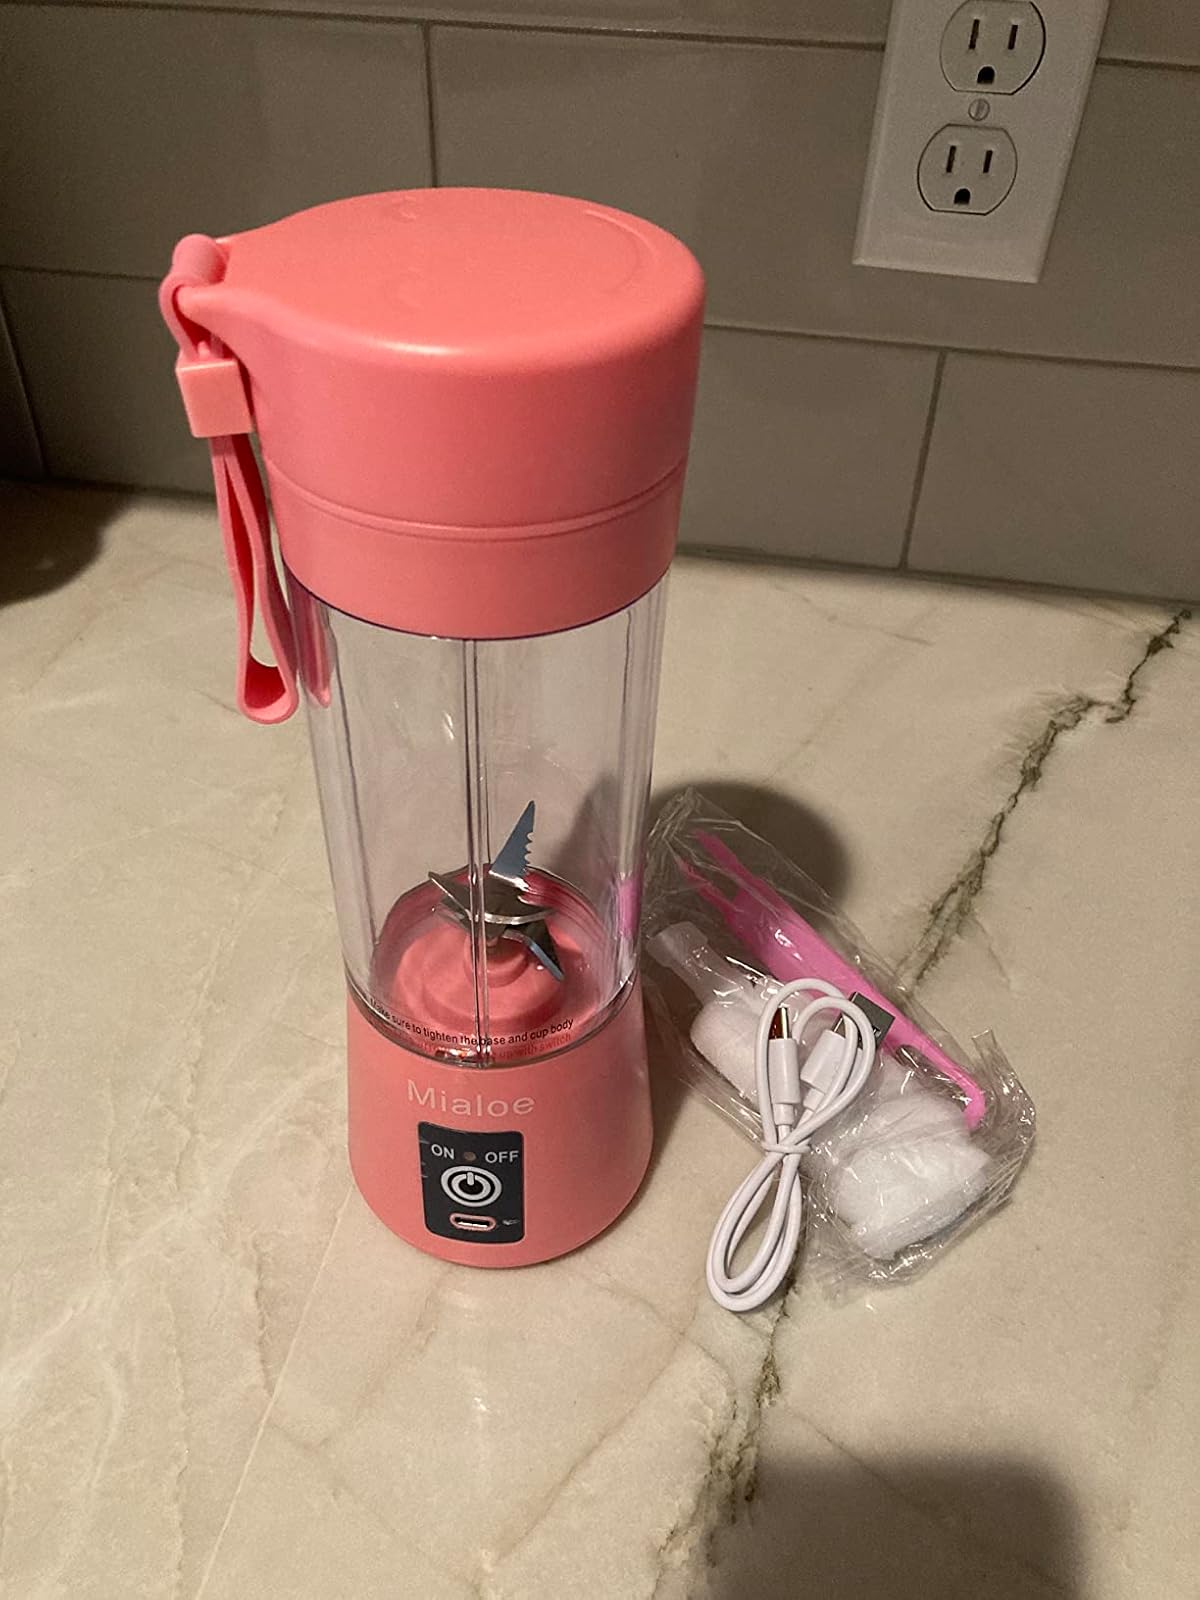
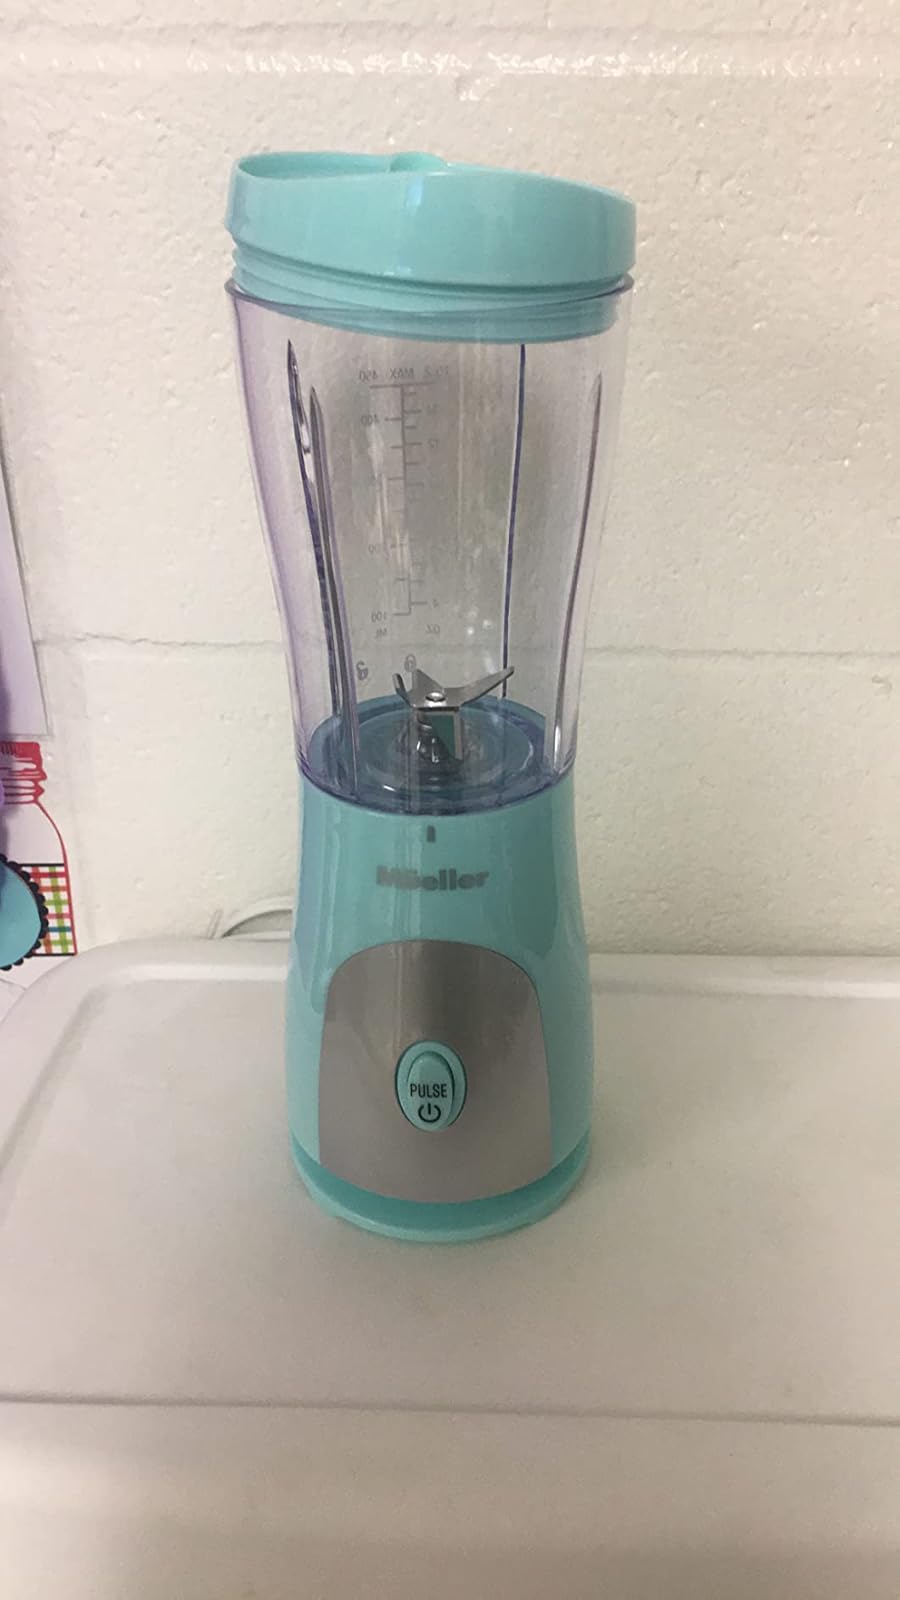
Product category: items_blender
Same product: no